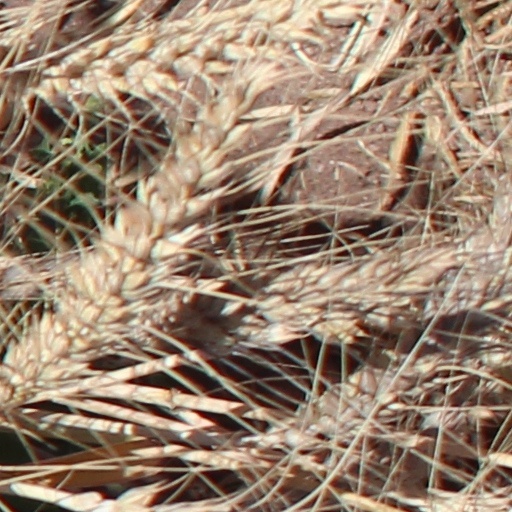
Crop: wheat